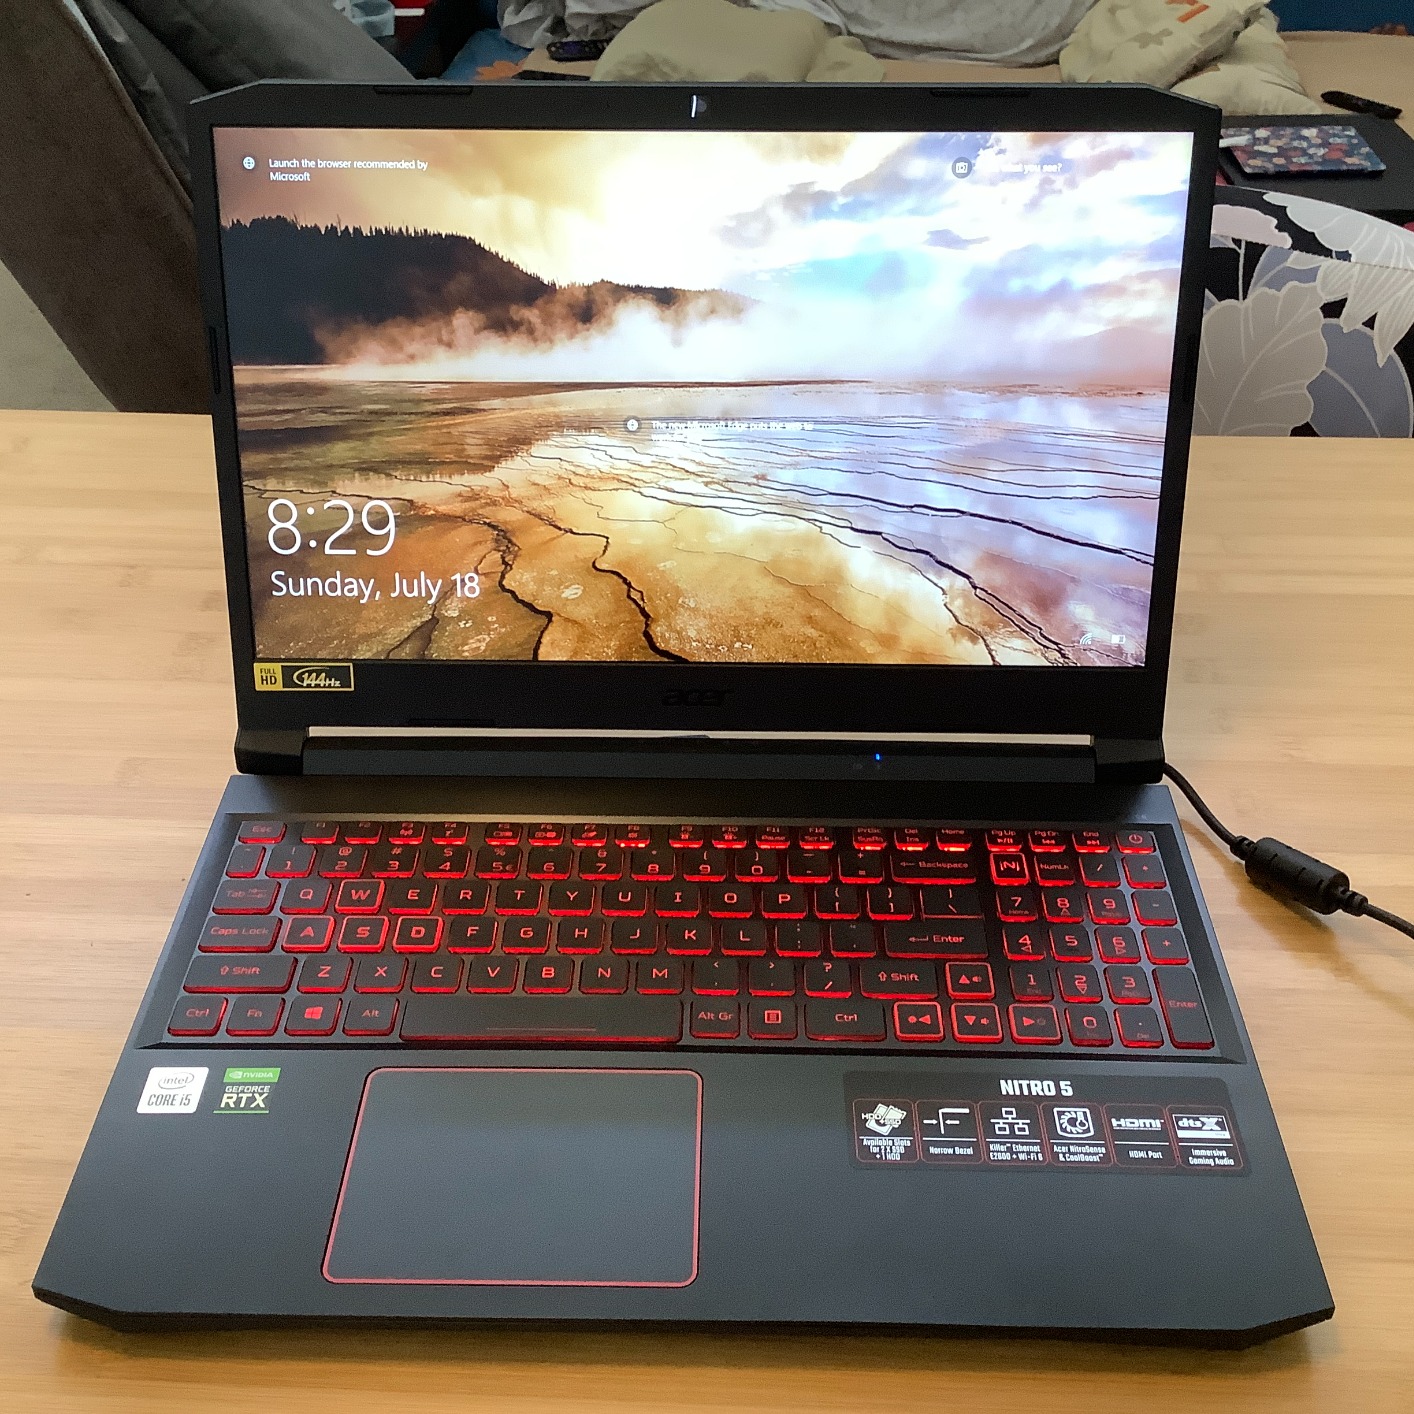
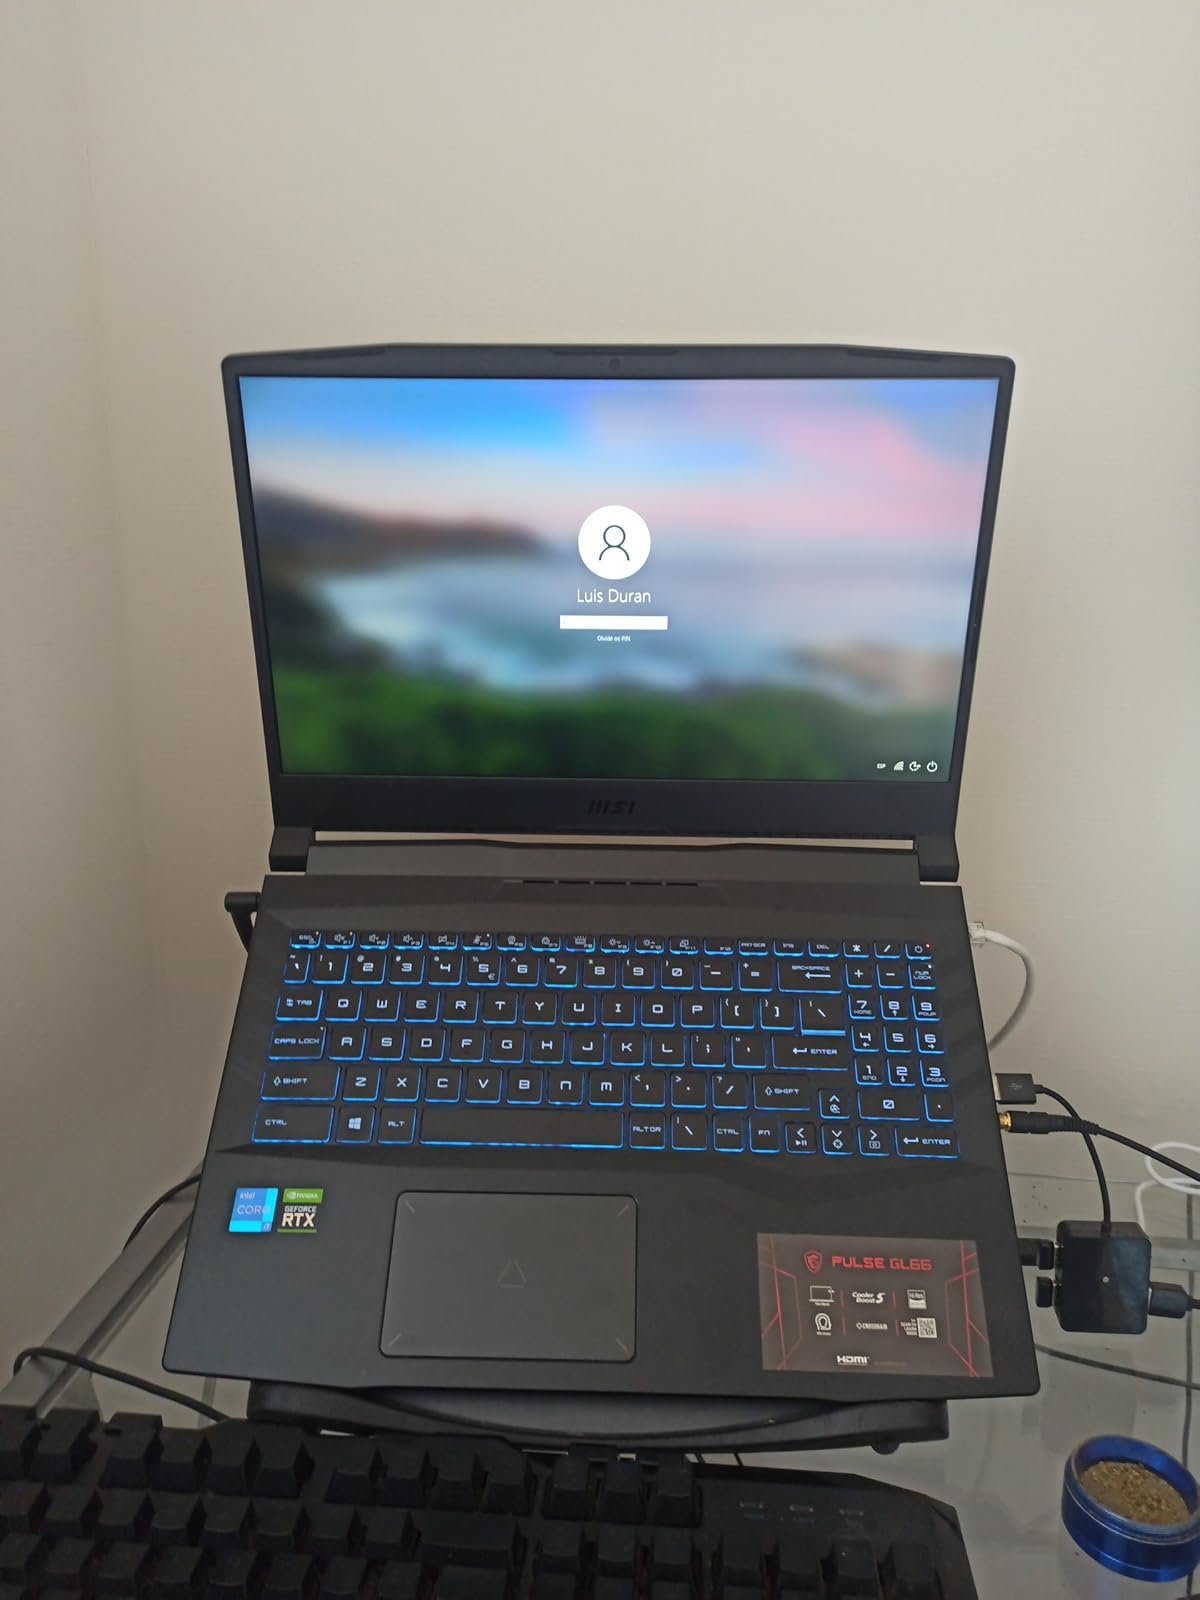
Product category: laptop
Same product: no